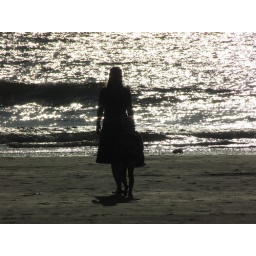
Women and daughter standing on the beach in Goa.